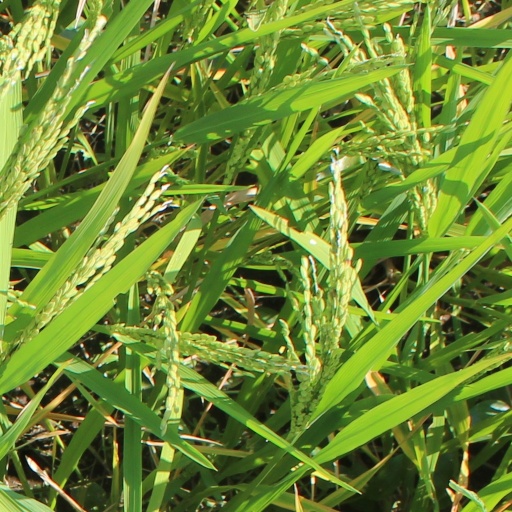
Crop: rice